Geological history of Earth

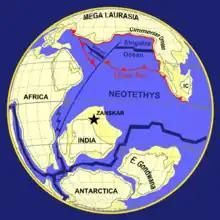
Plate tectonics - 100 Ma, Cretaceous period

During the Cretaceous, the late Paleozoic-early Mesozoic supercontinent of Pangaea completed its breakup into present day continents, although their positions were substantially different at the time. As the Atlantic Ocean widened, the convergent-margin orogenies that had begun during the Jurassic continued in the North American Cordillera, as the Nevadan orogeny was followed by the Sevier and Laramide orogenies. Though Gondwana was still intact in the beginning of the Cretaceous, Gondwana itself broke up as South America, Antarctica and Australia rifted away from Africa (though India and Madagascar remained attached to each other); thus, the South Atlantic and Indian Oceans were newly formed. Such active rifting lifted great undersea mountain chains along the welts, raising eustatic sea levels worldwide.